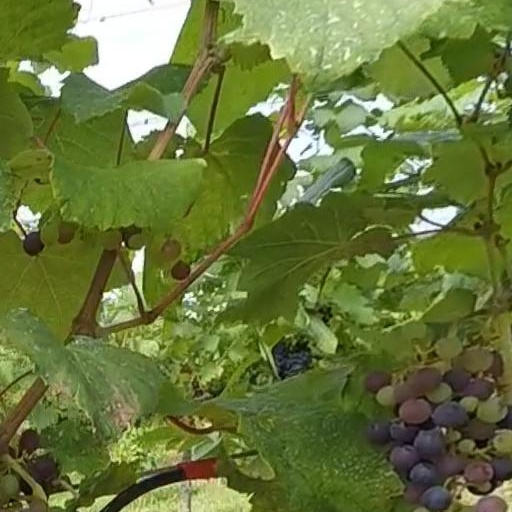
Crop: grape